Newton Lee

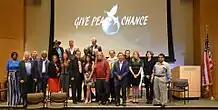
Attendees at the 2018 Earth Day Peace Conference and Movie Screening

Lee is the founding president of the 501(c)(3) nonprofit Institute for Education, Research, and Scholarships (IFERS) acknowledged by Alan Kay and Quincy Jones at the American Film Institute on November 4, 2006 during the "Computers in Entertainment" awards ceremony as well as by Senator Richard D. Roth of the California State Senate on March 14, 2016 in support of Type 1 diabetes awareness and research.